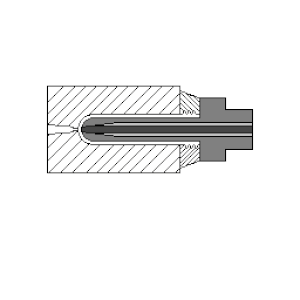
Une bouteille en plastique est un emballage destiné à contenir, protéger et transporter des liquides. Le plastique offre une très grande commodité d'élaboration et son poids, jusqu'à dix fois plus faible que le verre, réduit énormément le rejet de CO₂ dans le transport des liquides.
Le moulage par injection et soufflage ou plus simplement l'injection-soufflage est un procédé de mise en forme de matériaux polymères thermoplastiques ou du verre qui est utilisé pour fabriquer des corps creux, tels des flacons et des bouteilles.
Le moulage par soufflage est un procédé de mise en forme par moulage de matériaux polymères thermoplastiques — issus par exemple de HDPE, LDPE, PET, PP, PVC — qui est utilisé pour fabriquer en discontinu des corps creux, tels des bouteilles et des flacons. Le moulage par soufflage permet généralement de fabriquer des corps creux de plus faible capacité que le rotomoulage.